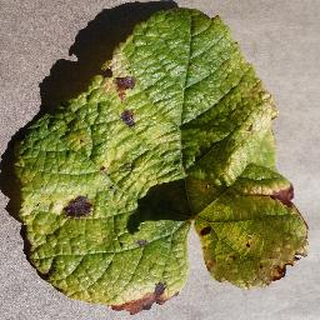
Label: grape_leaf_blight